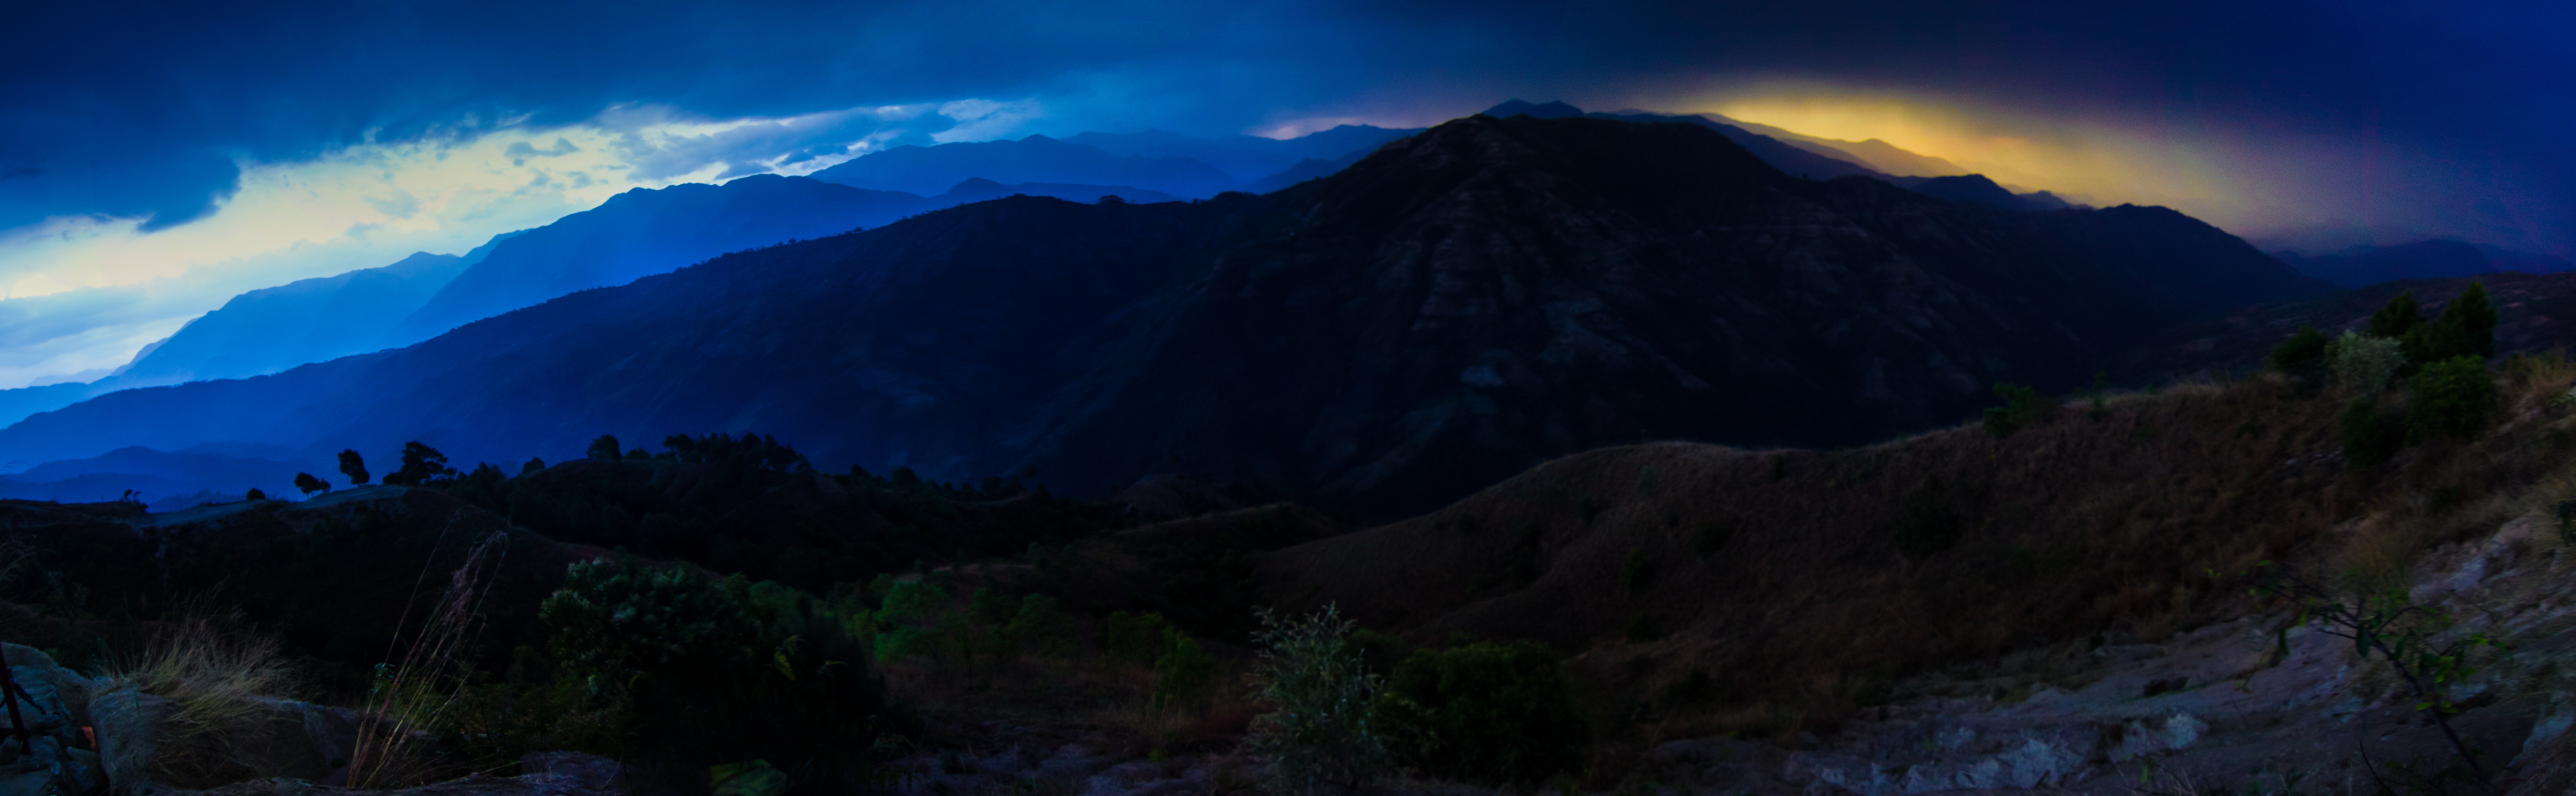
mountain, mountain range, landform, geographical feature, mountainous landforms, geological phenomenon